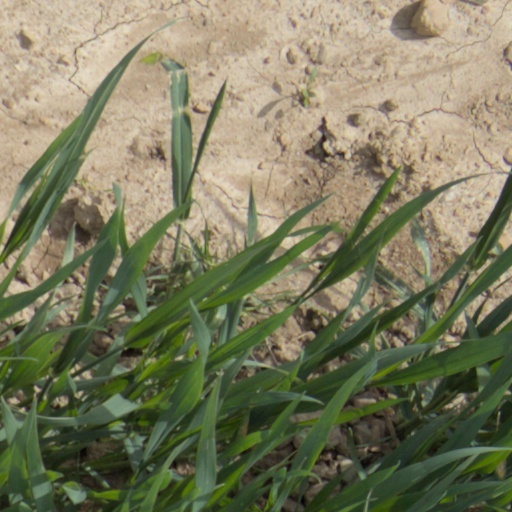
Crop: wheat